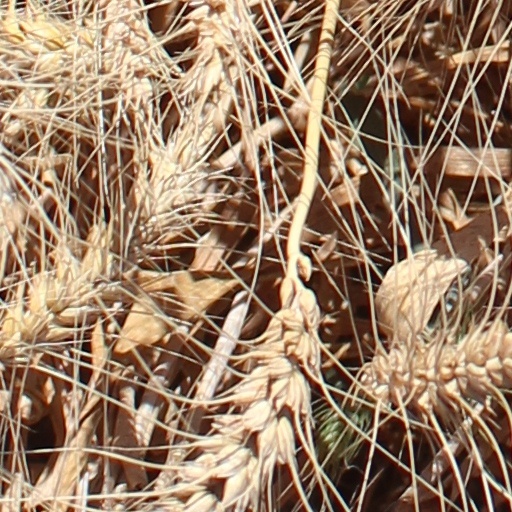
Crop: wheat